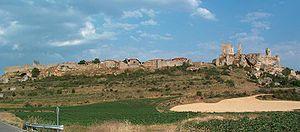
Calatañazor est une commune espagnole de la province de Soria, en Castille-et-León.